Junggo

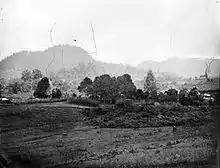
Coffee plantation in Junggo

Junggo is a populated place in Batu, East Java, Indonesia.